S-80 Plus-class submarine

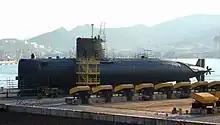
Submarine "Mistral" (S-73) of the Agosta-class submarine (S-70). It was in service until 2020. "Galerna" (S-71) is still active.

In the 1980s, France began studies for the replacement of their S-60 "Daphné"-class diesel submarines. The French shipyard DCNI ("Direction des Constructions Navales International") came up with an all-new design called S-80, with a teardrop hull and new weapons and sensors, which the French government ultimately decided not to fund. DCNI then proposed a cheaper option called the S-90B, an S-70 "Agosta"-class submarine with limited improvements, which was rejected by the French but exported to Pakistan. As the Spanish Navy faced the same problem in replacing their s, known as the class in Spanish service. As part of Plan ALTAMAR, the firm Bazán (later Izar, and then subsequently, the Spanish state-owned Navantia) started on a new design. It was later agreed to collaborate in a joint venture based on the French S-80. This joint design was shown at in October 1990.